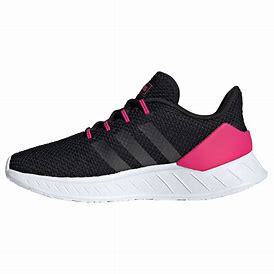
Brand: Adidas
Model: Questar Flow